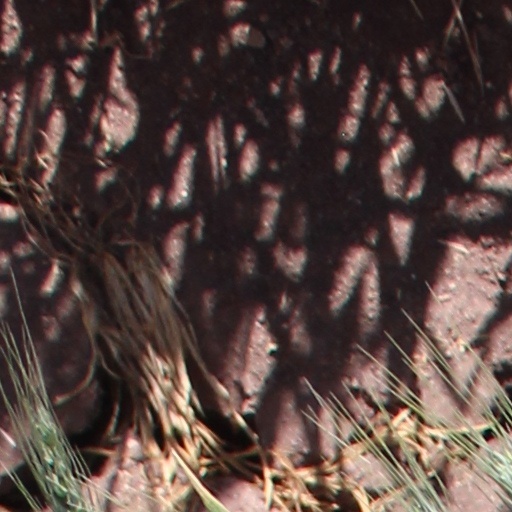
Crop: wheat